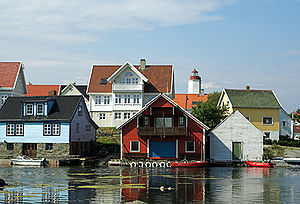
Kvitsøy
Kvitsøy er en økommune i Rogaland fylke i Norge. Den omgives af de ydre dele af Boknafjorden; mod nord ligger Karmøy og Bokn, og mod øst Rennesøy og Randaberg.